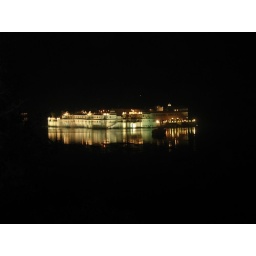
We went on a nighttime boat ride on the lake around the palace.